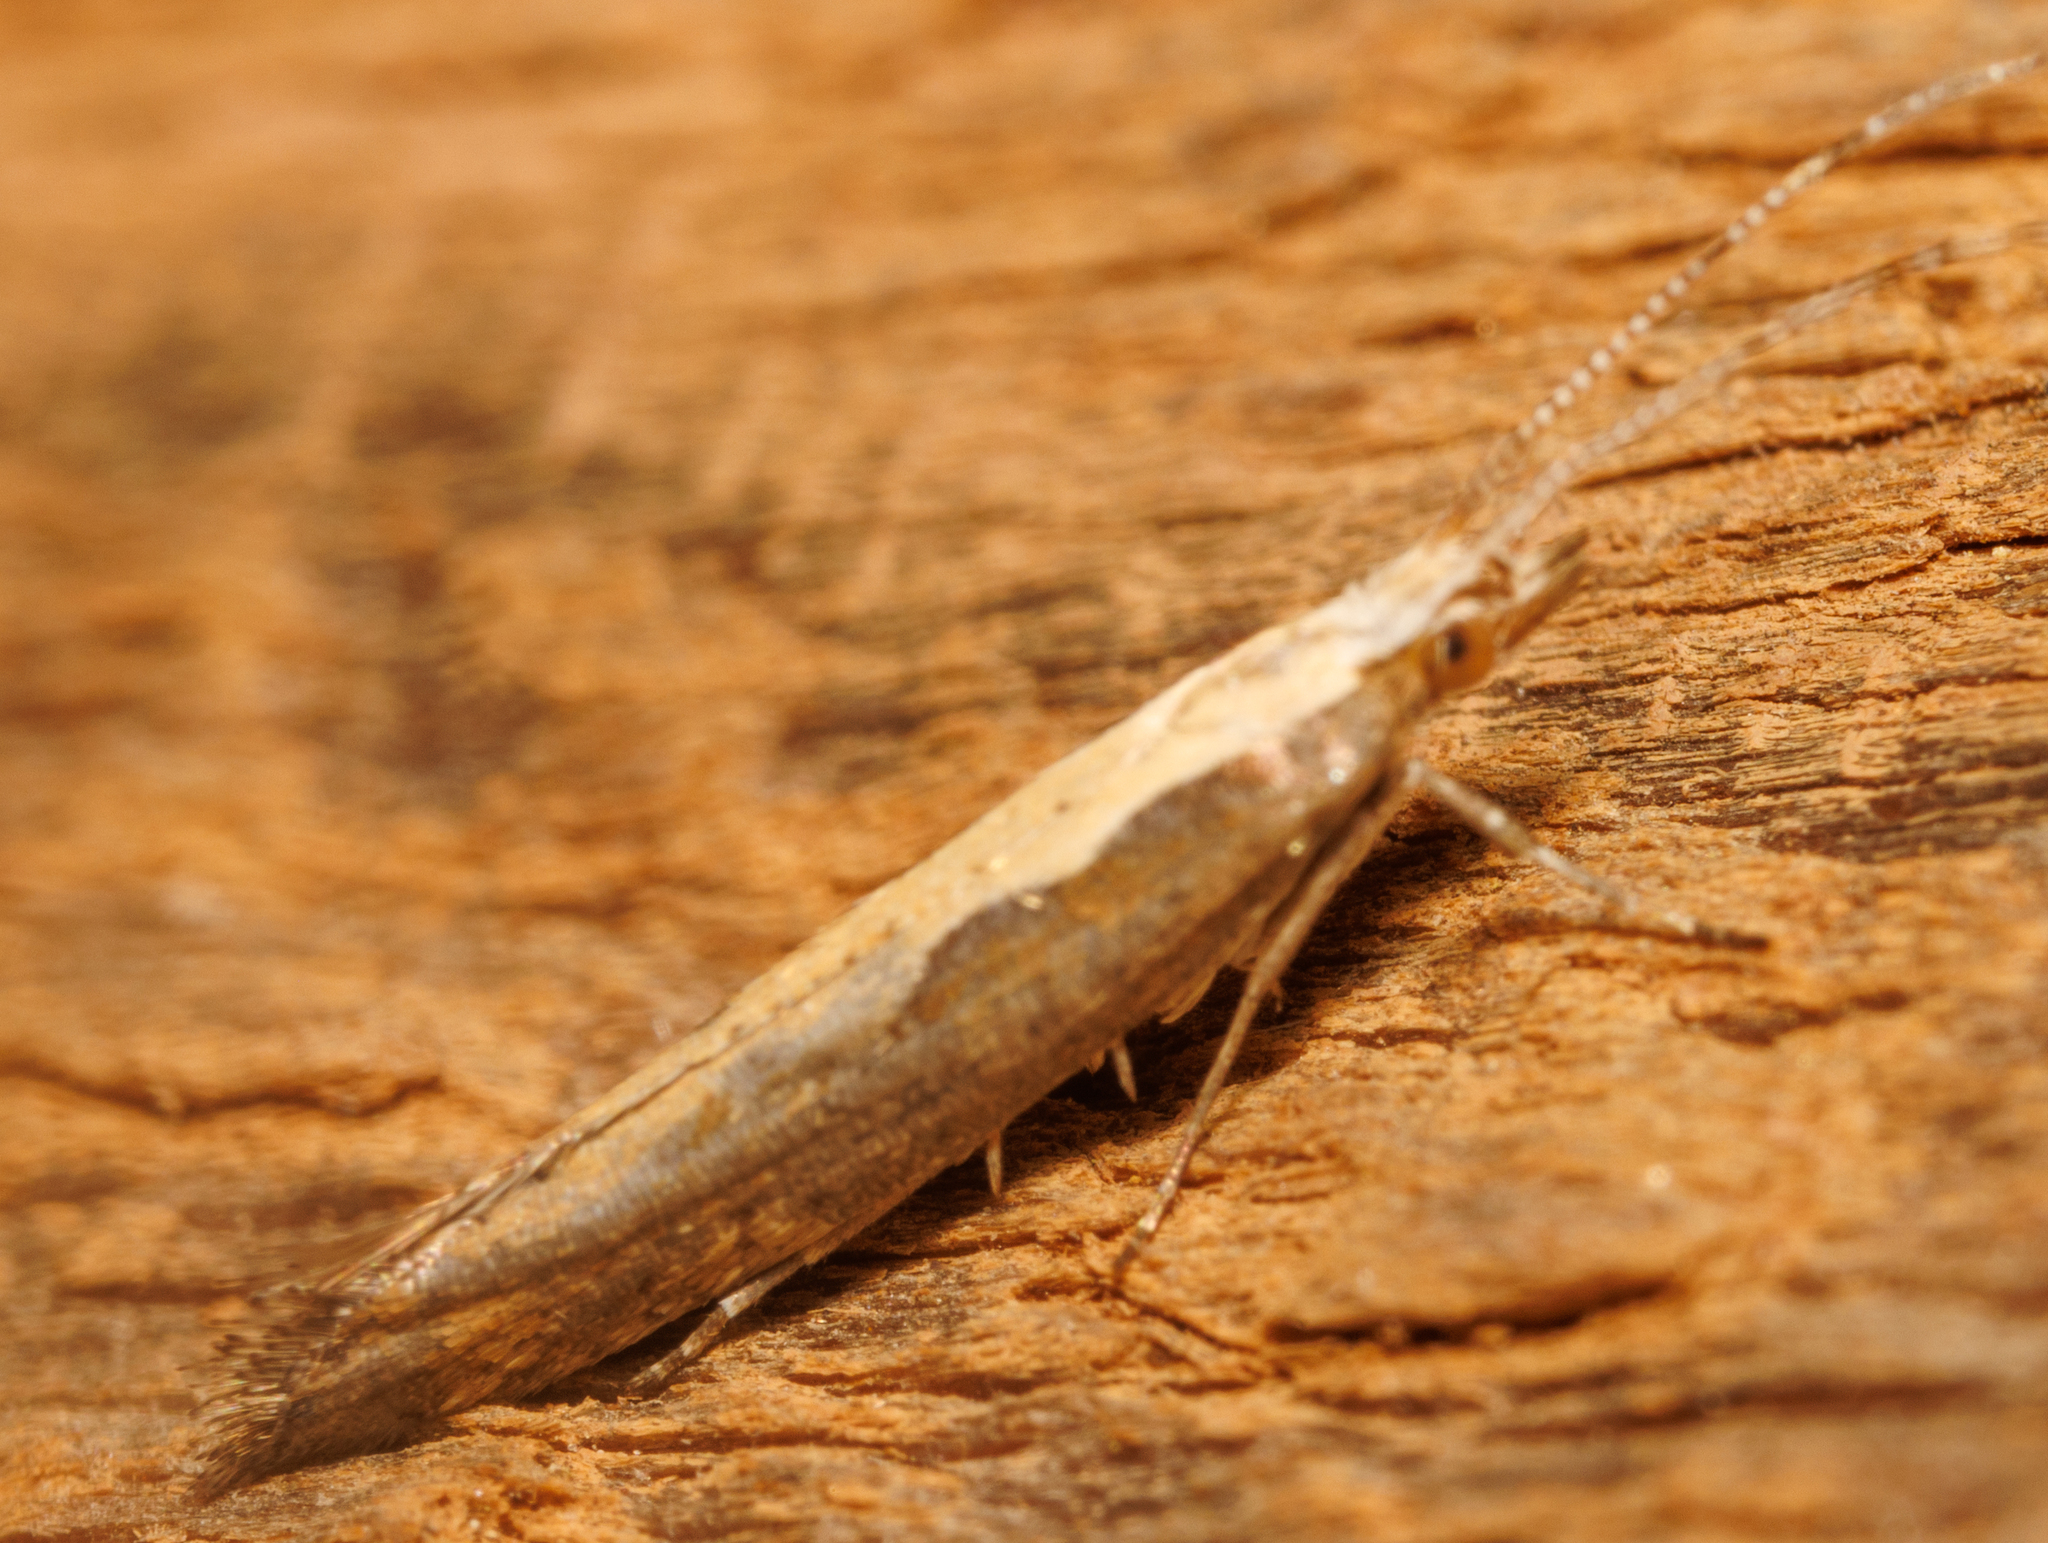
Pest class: diamondback_moth